Classical period (music)

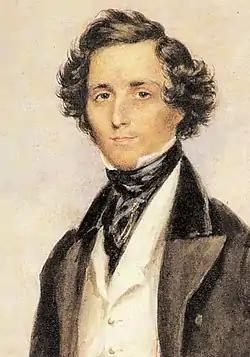
Portrait of Mendelssohn by James Warren Childe, 1839

The First Viennese School is a name mostly used to refer to three composers of the Classical period in late-18th-century Vienna: Haydn, Mozart, and Beethoven. Franz Schubert is occasionally added to the list.